Castle of Linhares

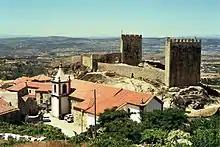
Castle of Linhares

The Castle of Linhares is a medieval castle in the civil parish of Linhares, municipality of Celorico da Beira, in the Portuguese district of Guarda.